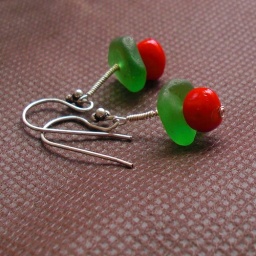
Lovely exotic berries earrings! Emerald seaglass and red coral beads wrapped delicately in sterling silver, on sterling silver hooks!